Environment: real
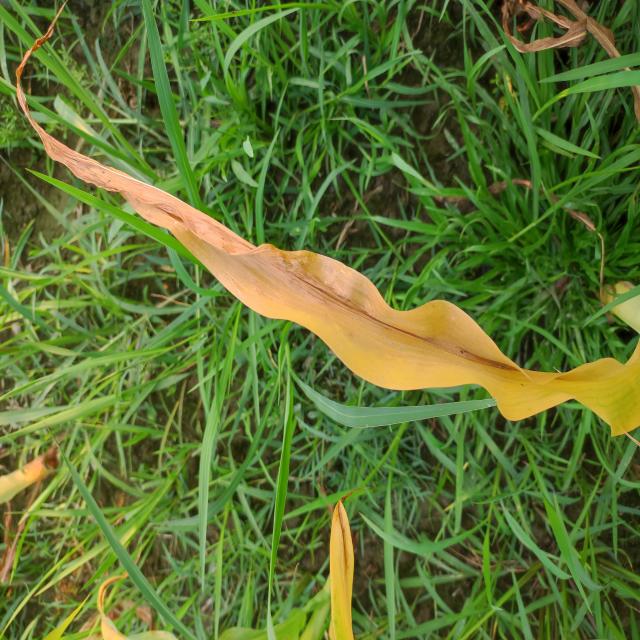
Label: nitrogen_deficiency